Worthington-Simpson

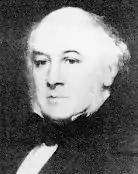
James Simpson (1799–1869), founder of J. Simpson & Co.

In 1785 Thomas Simpson, an engineer, set up the Lambeth Waterworks. At first a small company, it supplied water to parts of Southwark and Vauxhall from pumping works on the south side of the River Thames. Simpson was engineer to this company for the next forty-one years.